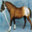
Label: horse